Jan Gullberg

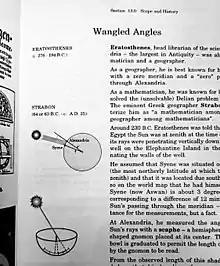
Gullberg's innovative use of the margin for names, dates, and small diagrams enlivens the text, as here with his account of how Eratosthenes estimated the circumference of the Earth using the angle to the Sun at Alexandria and Syene.

Arnold Allen, reviewing "Mathematics: From the Birth of Numbers" in "The American Mathematical Monthly", wrote that although there were many worthy books that could claim the title of people's guide to mathematics, "Gullberg's book is clearly the overall winner. ... It is a wonderful read. I take it with me everywhere I go." Allen says the book has "special charm", making innovative use of the margin and providing "excellent quotes and quips" throughout. His favourite chapter is "Cornerstones of Mathematics" which he believes should appeal both to beginners and "old hands". He professes himself amazed at Gullberg's revelation of an alternative pencil-and-paper method of multiplication from the one we all learned at school, namely the Egyptian method of duplation, and loves the "Russian peasant" multiplication method involving "successive duplation and mediation". He admires the "efficient" Babylonian method of finding square roots, using division and averaging. He learns from Gullberg how to multiply and divide using an abacus.